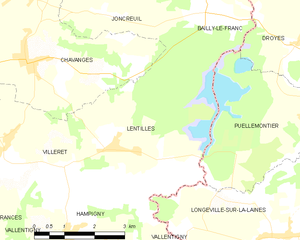
Carte des communes françaises: Lentilles